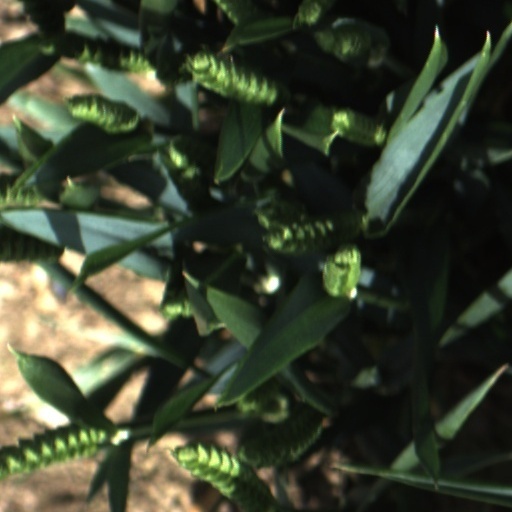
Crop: wheat